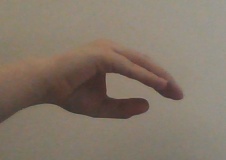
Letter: jeem